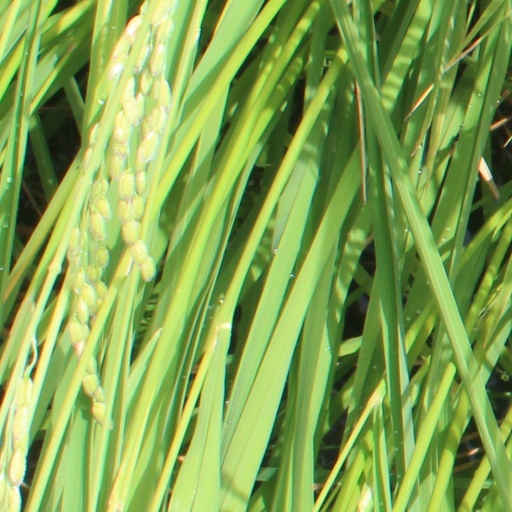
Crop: rice